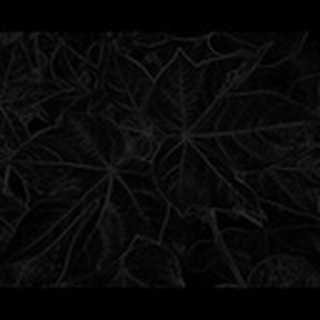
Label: healthy_cotton